Erika Aittamaa

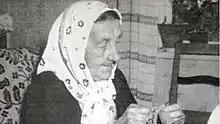

Maria Erika "Riiga" Olofsdotter Aittamaa (22 February 1866 – 15 December 1952) was a Tornedalian artisan, famed as the inventor of the "Lovikkavante" mitten.